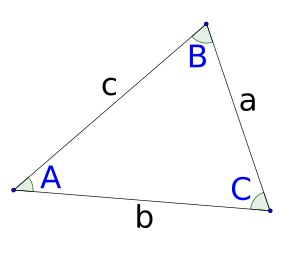
Cosinusrelation
En generel trekant med siderne a, b og c og vinkler A, B og C.
Cosinusrelationer er trigonometriske formler der bestemmer cosinus til vinklerne i en trekant hvori man kender sidernes længder. Kaldes siderne for a, b og c og deres modstående vinkler for hhv. A, B og C skrives formlerne således: